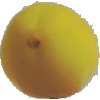
Label: Peach 2